V. R. Parton

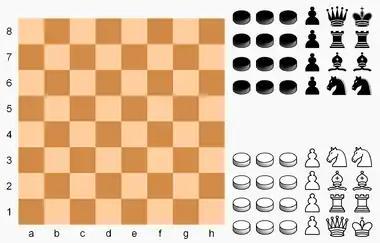
Identific starts on an empty board. Players start with 12 counters "in hand", as well as the regular chess army minus four pawns.

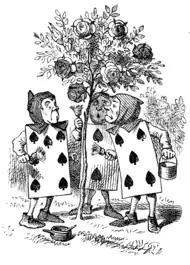
The Queen's gardeners; illustration by Sir John Tenniel

Players first place their 12 counters (draughtsmen) on any squares of their choosing on their own half of the board. (Either White places all his counters first, followed by Black; or one per turn if the players prefer.)